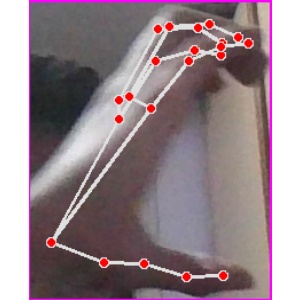
अक्षर: ऋ